Acrosin

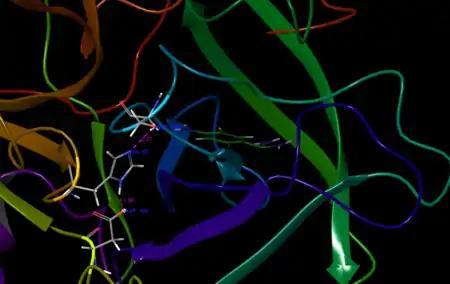

An important structural element of β-acrosin is a highly charged patch (formed through both amino acids and post-translational modifications) on its surface region, that has been termed the "anion binding exosite." This site consists of an area of excess positive charge, which has been hypothesized to be important in binding to the matrix of the zona pellucida, a heavily glycosylated and sulfated region with excess negative charge. This structural feature is consistent with the secondary binding protein hypothesis, as charge-charge interactions would stabilize a protein-zona pellucida "tethering" complex. Further consistent with this structural hypothesis is the knowledge that suramin - a polysulfated drug (with substantial corresponding negative charge) has been found to inhibit sperm-zona pellucida binding.